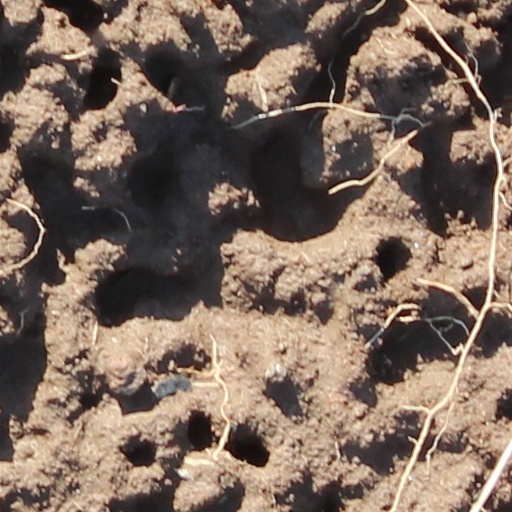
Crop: wheat